Nantahala National Forest

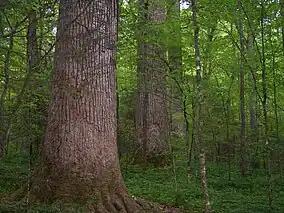
Ancient tulip poplar grove in Joyce Kilmer Memorial Forest.

Colonists from South Carolina established a trade of deer hides with Cherokees from the Nantahala region, their homeland. This eventually lead to several signed treaties that left the Cherokee to give up their lands in present-day South Carolina, Georgia, Virginia, and North Carolina, occurring between 1721 and 1777. After the establishment of the new American government, the Cherokee were forced to give up further territory in other parts of North Carolina and lands in Kentucky and Tennessee with the Treaty of Hopewell in 1785. Despite their 30-year efforts, their land was offered to Revolutionary War veterans of the colonists. The Cherokee were forced westward, which brings up the historical events of the Trail of Tears. This removal route was used between 1830 and 1850 and headed from Fort Butler in Murphy, North Carolina, to Oklahoma. However, present North Carolina still has a strong, pronounced population of Cherokee.